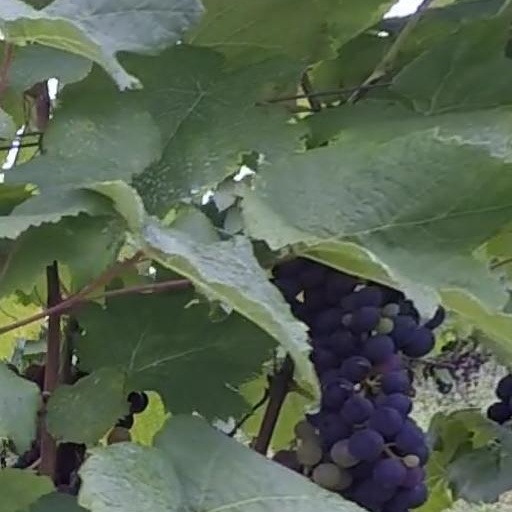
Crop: grape